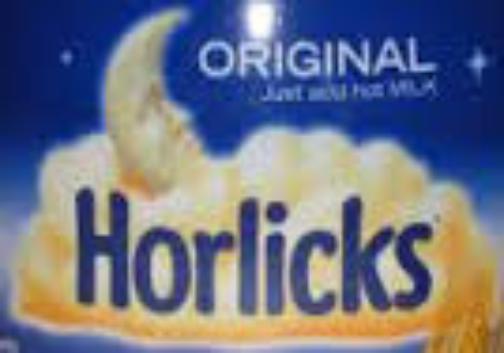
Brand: Horlicks
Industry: Food